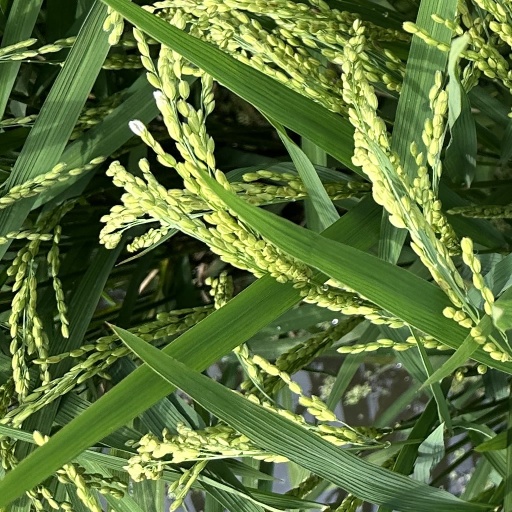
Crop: rice